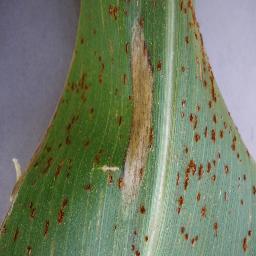
Label: Corn_(Maize)___Northern_Leaf_Blight